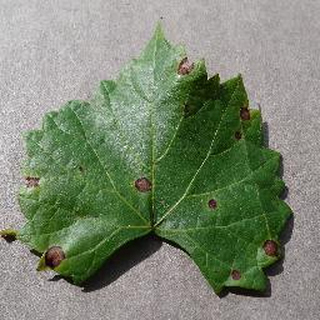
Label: grape_black_rot